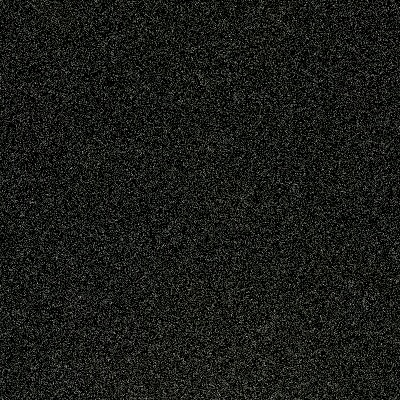
Label: Corn_(Maize)___Maize_Streak_Virus